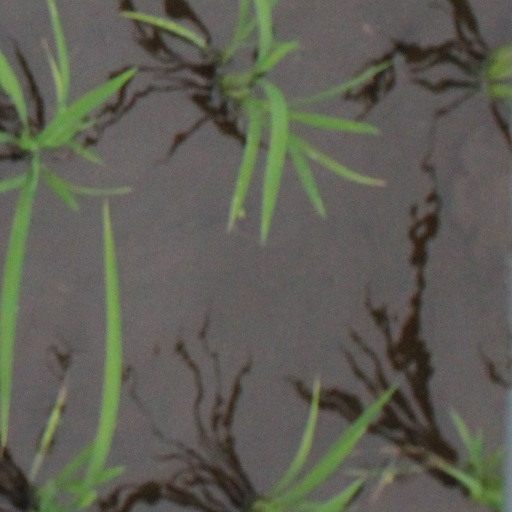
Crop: rice